Battle of Karnal

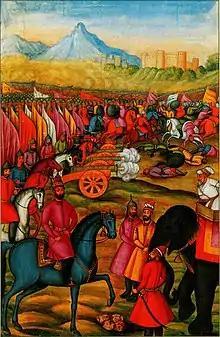
Illustration of Sa'adat Khan's surrender after the ambush at Kanjpura, as he is brought captive to Nader Shah upon his elephant.

For three months, Saadat Khan suffered from a leg injury that made it impossible for him to walk or ride, so he was always conveyed in a chair or on an elephant. Even though he had already received two wounds in battle, he might have been able to withdraw safely if not for an unforeseen mishap. His situation worsened when the enraged elephant of his nephew, Nisar Muhammad Khan Sher Jang, charged his own elephant, forcing it into the Persian ranks despite his men’s desperate attempts to slow it down by stabbing it with swords and daggers. Surrounded by foes, Saadat Khan kept shooting arrows in a bid to avoid capture. At that moment, a courageous young Persian soldier from his native Naishabur rode up on an elephant, addressing him by the familiar name “Muhammad Amin” and shouting, “Are you mad? Whom are you fighting, and on whom do you continue to rely?” The soldier then fixed his spear into the ground, looped the reins of his horse around it, and climbed up to Saadat Khan’s howda using the rope hanging down from it. Consequently, the Khan surrendered and was taken to Nadir’s camp.